Mary Stanley, Countess of Derby

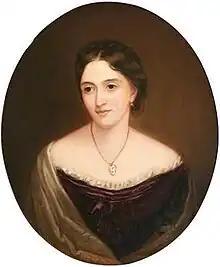

Mary Stanley, Countess of Derby (previously known as Mary Gascoyne-Cecil, Marchioness of Salisbury, née Lady Mary Sackville-West; 23 July 1824 – 6 December 1900) was an English grande dame and political hostess.